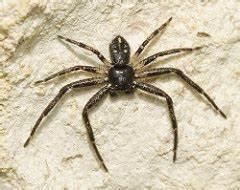
spider